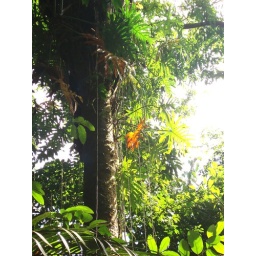
A single red leaf in a majestic Ceiba tree in the rainforests of Belize.